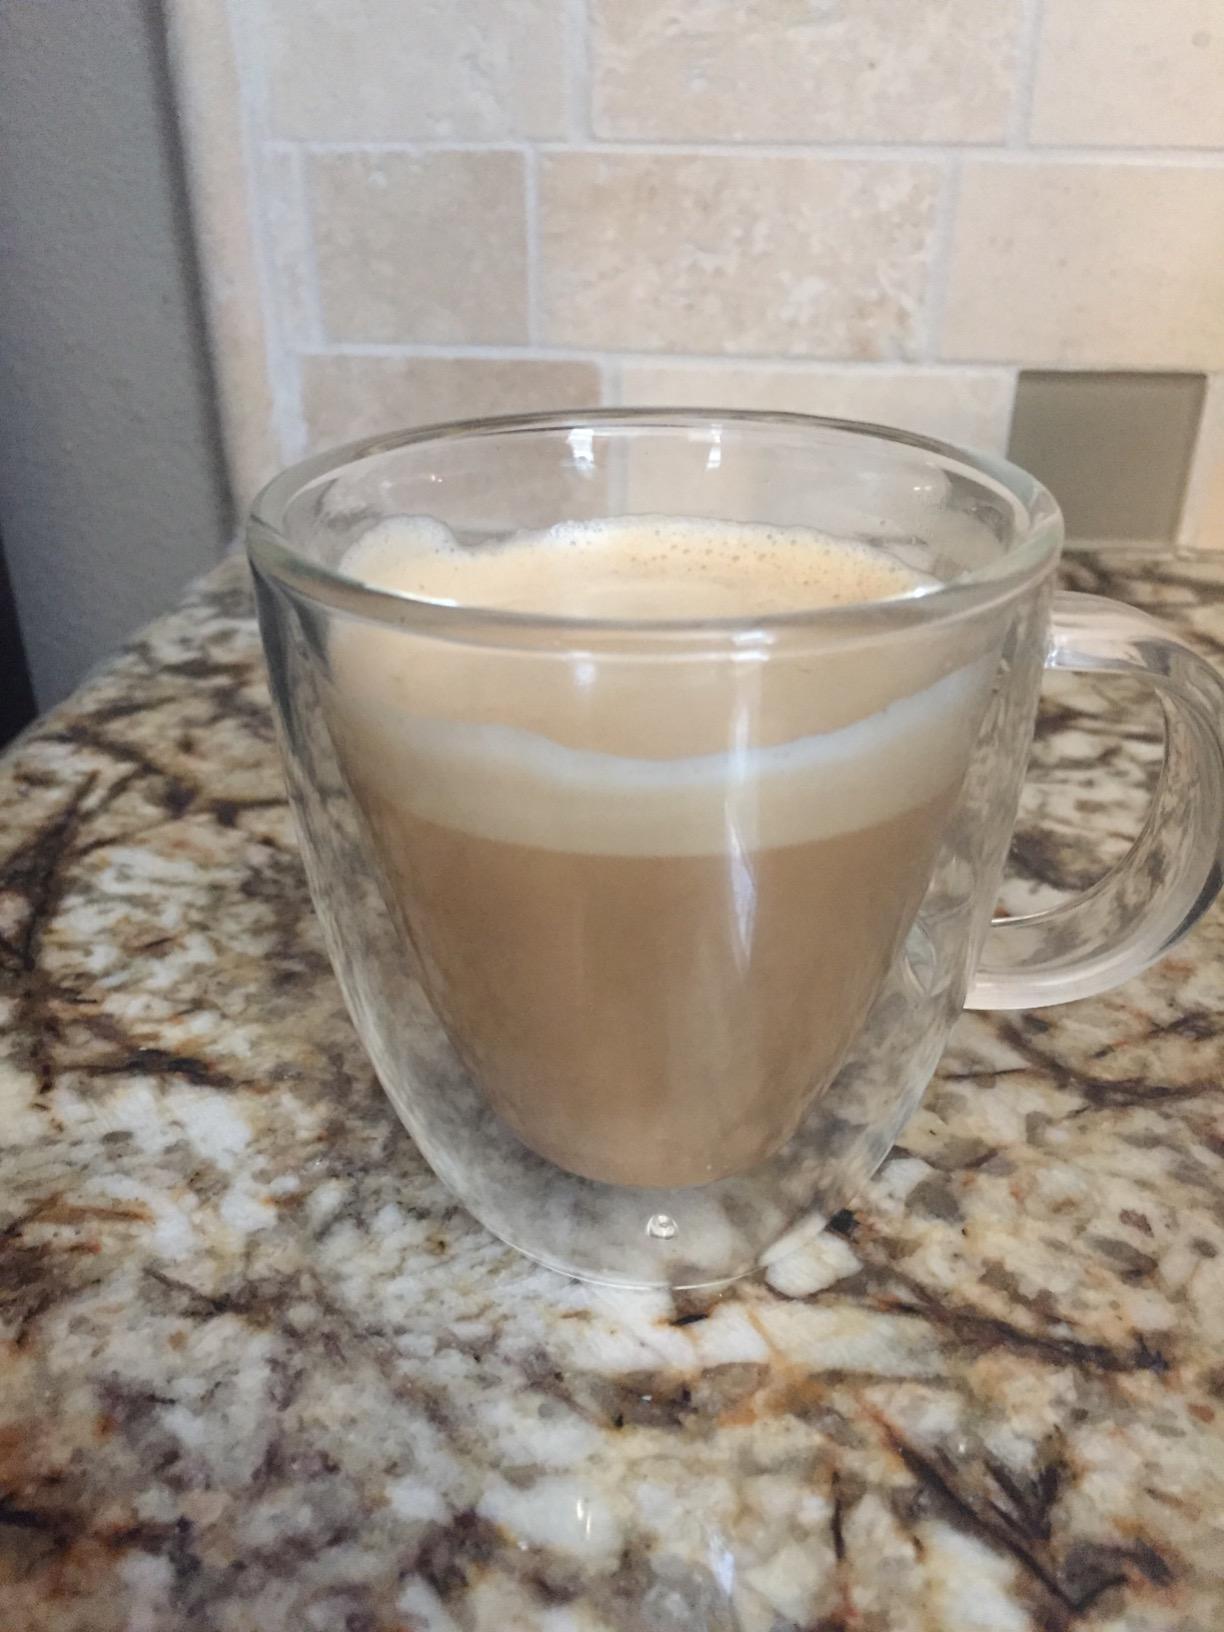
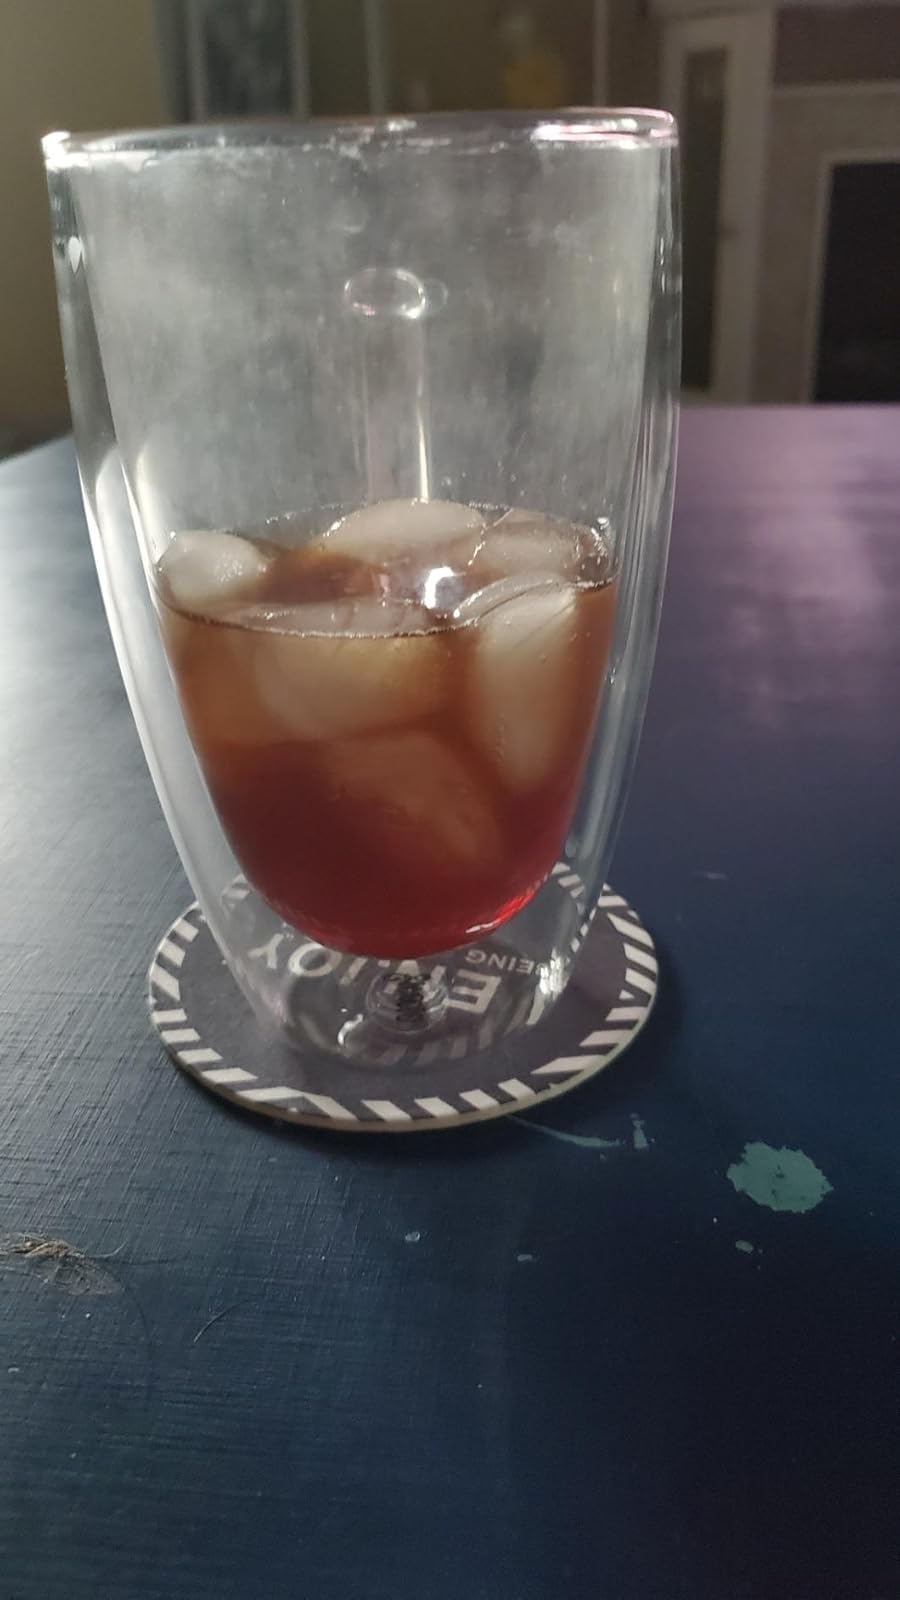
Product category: items_mug
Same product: no